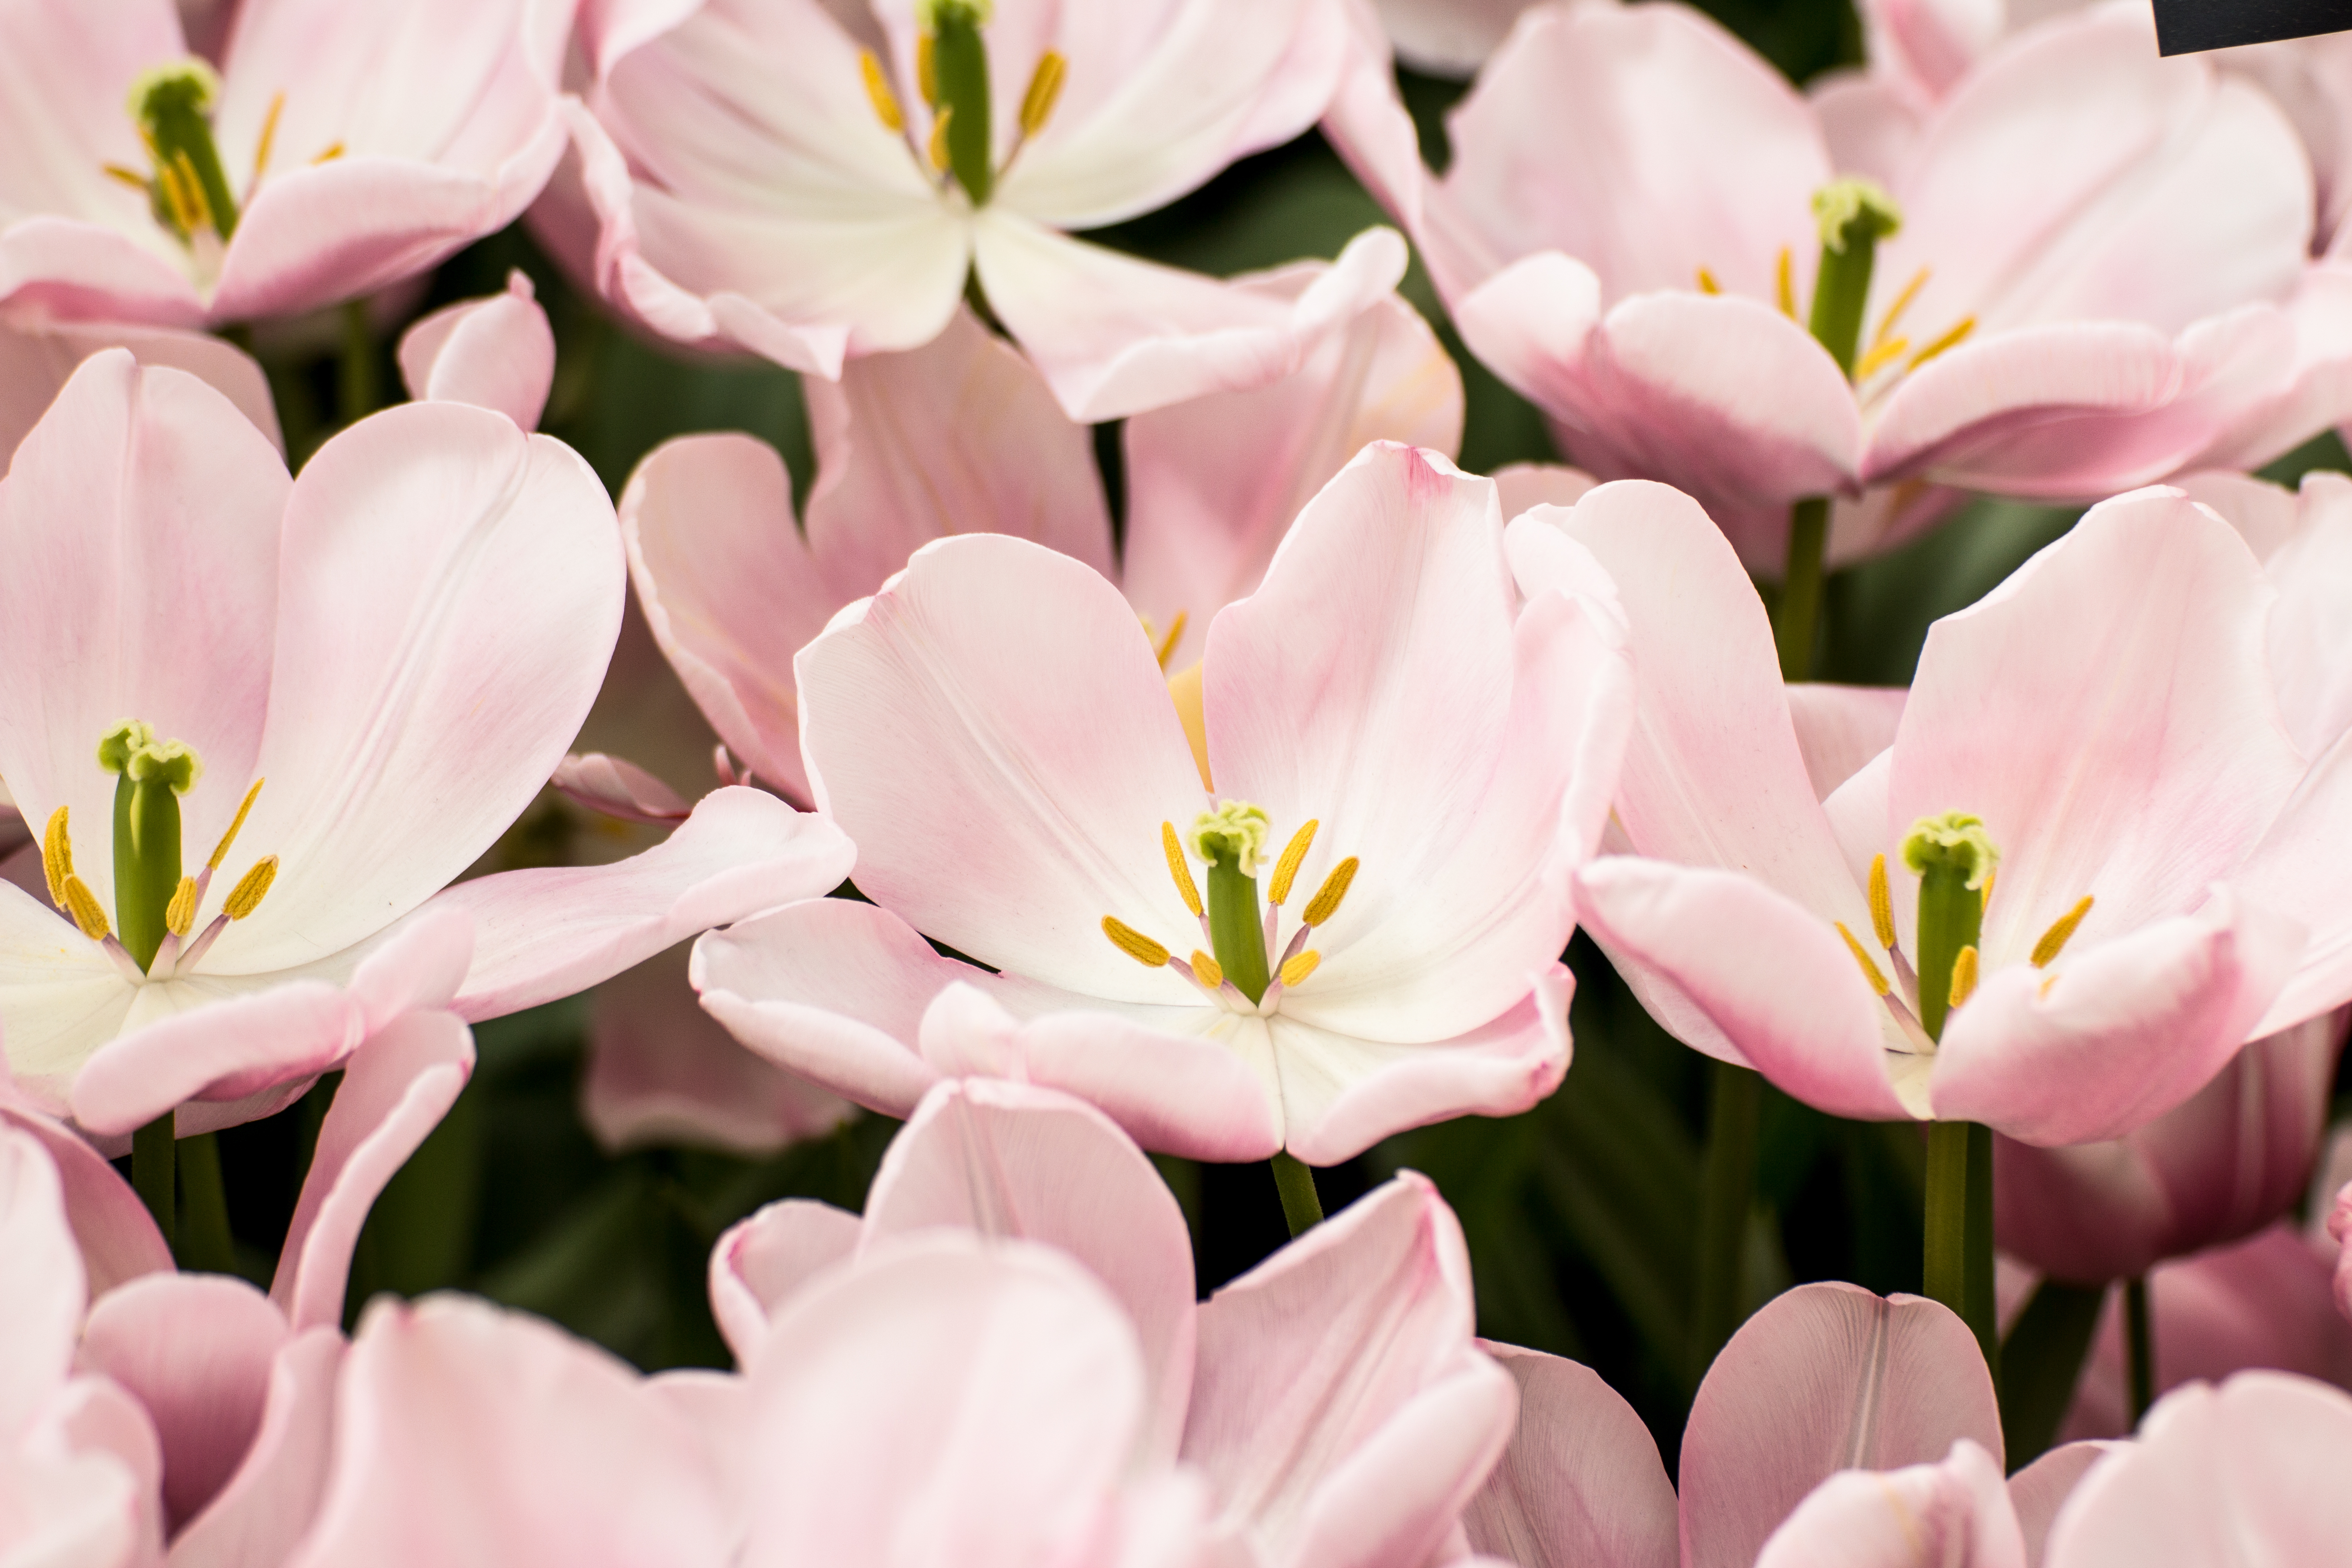
blossom, plant, flower, petal, tulip, spring, botany, pink, flora, close up, floristry, macro photography, flowering plant, land plant